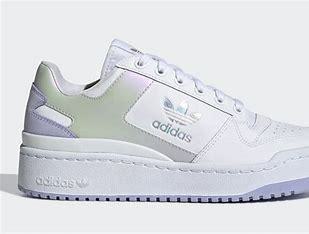
Brand: adidas
Model: originals Adidas Originals Forum